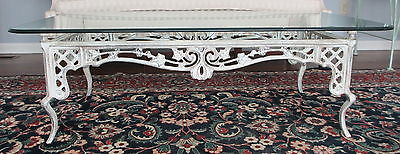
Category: table